XHSB-FM

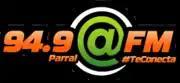
XHSB logo from 2019-22 as Arroba FM

As a result of the expiration of the concession of XHHHI-FM 99.3, Arroba FM moved to XHSB, sharing time with the existing Éxtasis Digital format, on July 1, 2019. In February 2022, the station switched to a full-time Éxtasis Digital format.